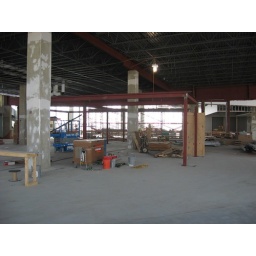
The red metal sticking out will be computer labs/quiet study areas, enclosed by glass.